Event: Nepal Earthquake
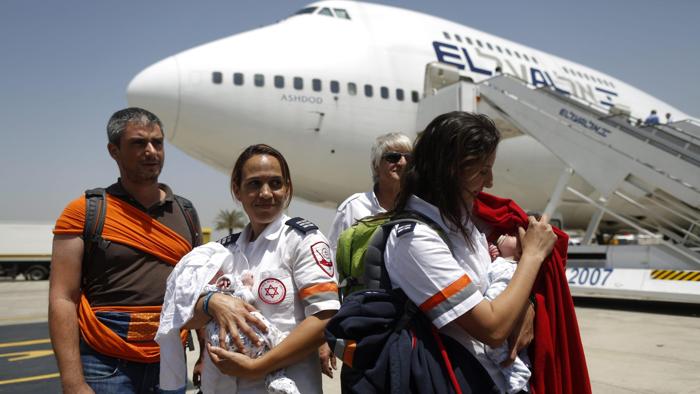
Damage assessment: no_damage